Kevin Glenn

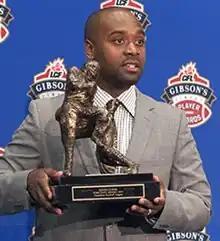

Kevin Glenn, Jr. (born June 12, 1979) is an American former professional Canadian football quarterback. He was originally signed by the Saskatchewan Roughriders of the Canadian Football League (CFL) as an undrafted free agent in 2001. He played college football for the Illinois State Redbirds and high school football at Detroit St. Martin de Porres. Glenn is a journeyman quarterback who is the only player to ever have had his rights held by every team in the CFL.